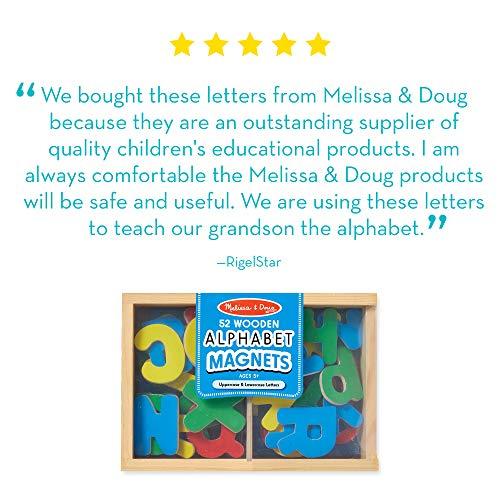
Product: Melissa & Doug 52 Wooden Alphabet Magnets in a Box (Developmental Toys, Sturdy Wooden Construction, 52 Pieces, Great Gift for Girls and Boys - Best for 3, 4, 5, and 6 Year Olds)
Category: Toys & Games | Learning & Education | Reading & Writing | Magnetic Letters & Words
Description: WOODEN ALPHABET MAGNET SET: The Melissa and Doug 52 Wooden Alphabet Magnets in a Box set is an educational developmental toy that includes 52 upper- and lowercase letters that can be manipulated and moved around on magnetic surfaces.
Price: $9.09
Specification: ProductDimensions:2x5.5x8inches|ItemWeight:1.1pounds|ShippingWeight:1.1pounds(Viewshippingratesandpolicies)|DomesticShipping:ItemcanbeshippedwithinU.S.|InternationalShipping:ThisitemcanbeshippedtoselectcountriesoutsideoftheU.S.LearnMore|ASIN:B000IBPD76|Itemmodelnumber:448|Manufacturerrecommendedage:36months-6years